UNIS-UN Conference

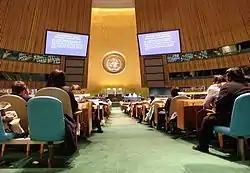
The 2006 UNIS-UN Conference UN General Assembly Hall

UNIS-UN was founded in 1976 by several UNIS students in collaboration with a Tutorial House (UNIS equivalent of high school) humanities teacher. The conference was first held on March 3 and 4, 1977, in the General Assembly Hall of the United Nations Headquarters, and became a tradition every year since then. In 2011, the Cultural Showcase was introduced, featuring international performances at UNIS by visiting schools the day before the conference. Due to the COVID-19 pandemic, the 2020 conference was cancelled along with the tradition of hosting visiting schools. The organizing committee has grown over the years (to its current number of approximately seventy).